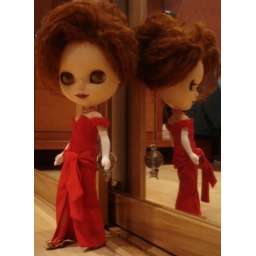
Vivian is a custom by erregiro and she walks in a killer red dress made by miss_takes. Thanks Rafa and Silvia